Give Me Your Heart (film)

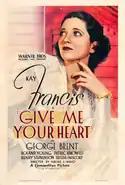

Give Me Your Heart was a 1936 American drama film directed by Archie Mayo and starring Kay Francis, George Brent and Roland Young. It was a melodrama based on the 1934 London play "Sweet Aloes", by Joyce Carey. Leading lady Kay Francis, playing the familiar role of a self-sacrificing mother, had a difficult working relationship with the director throughout the making of the film.